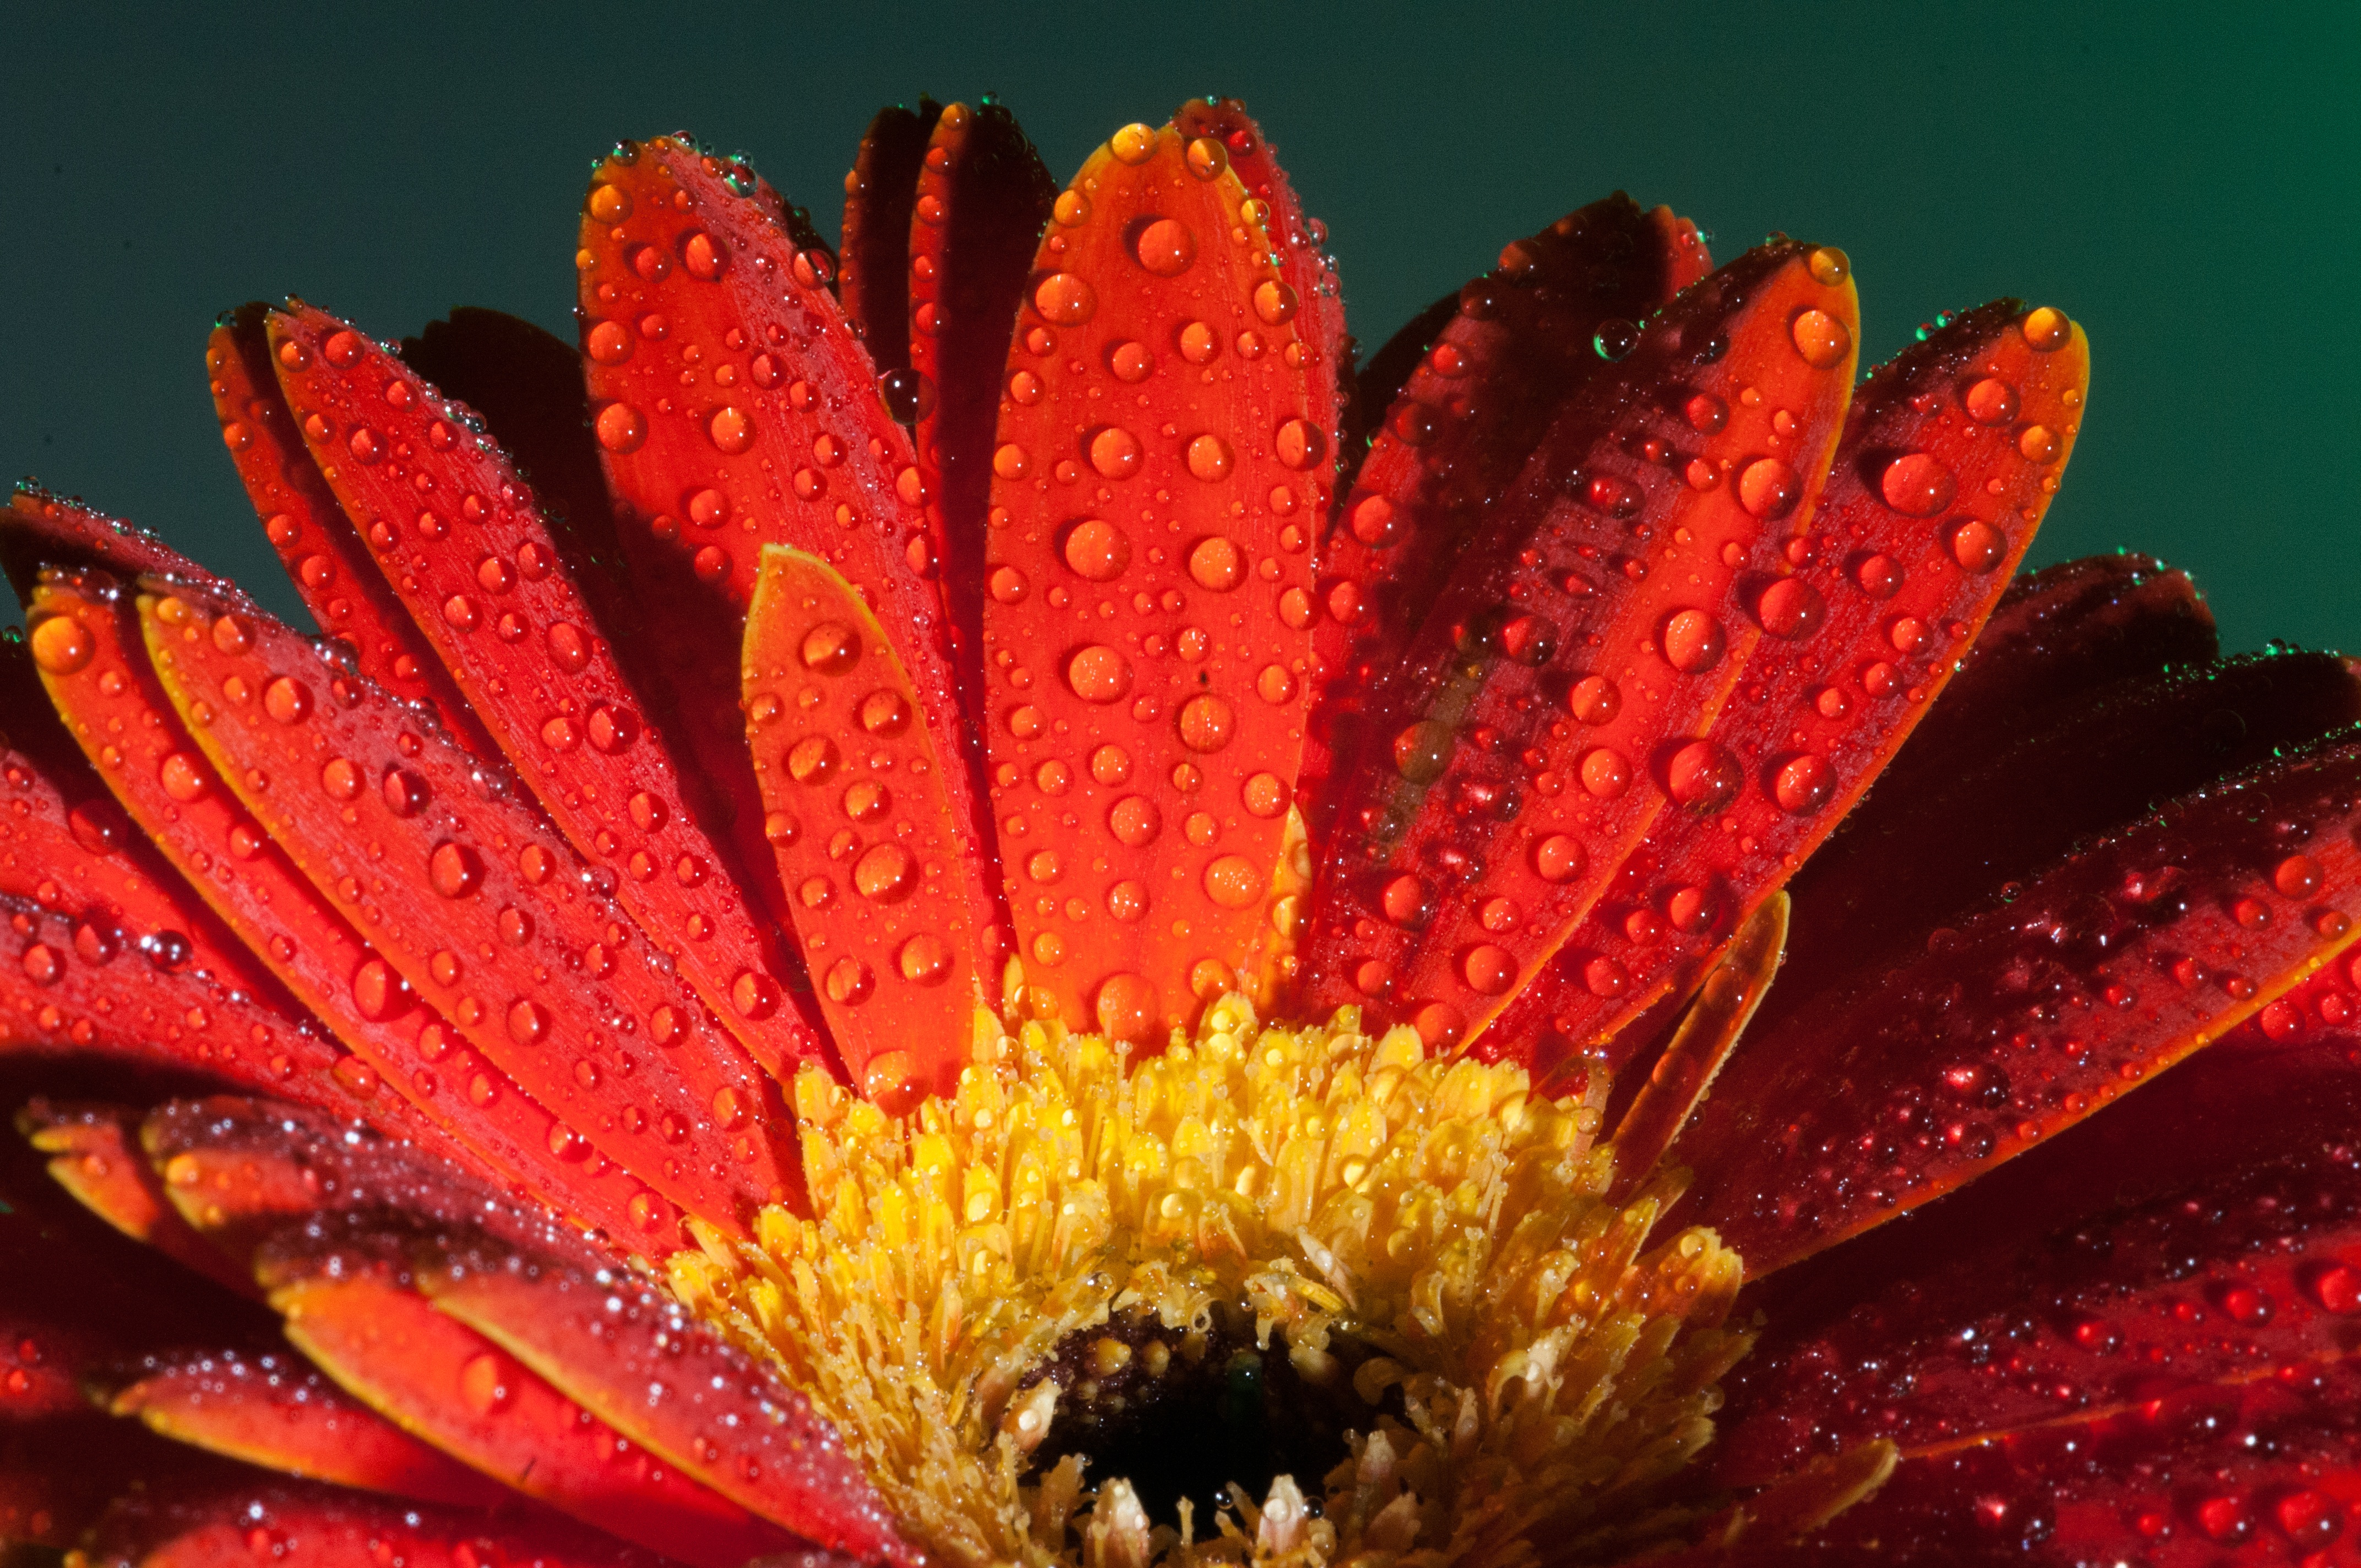
water, nature, blossom, plant, leaf, flower, petal, wet, summer, red, macro, botany, blooming, colorful, flora, close up, gardening, gerbera, macro photography, flowering plant, daisy family, annual plant, plant stem, land plant